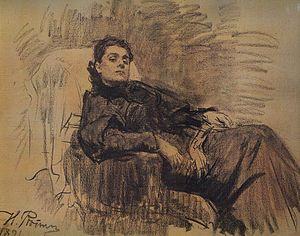
Ilia Iefimovitch Répine est un peintre russe né le 24 juillet 1844 et mort le 29 septembre 1930 à Kuokkala.